.38 Long Colt

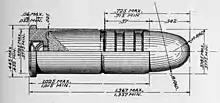
Diagram of .38 Long Colt U.S. Army "ball cartridge", with dimensions in inches.

The .38 Long Colt's predecessor, the .38 Short Colt, used a heeled bullet of at a nominal , producing muzzle energy. The cylindrical "shank" or "bearing surface" of the bullet, just in front of the cartridge case mouth, was in diameter, the same as the outside diameter of the cartridge case (as in .22 rimfire cartridges). A smaller-diameter portion of the bullet, the "heel", was crimped inside the case mouth, and the lubricant was outside the case, and exposed.